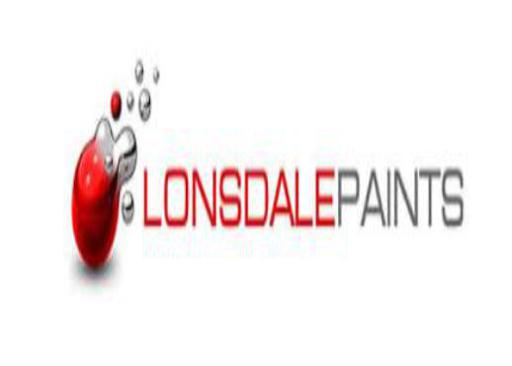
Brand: lonsdale
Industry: Clothes